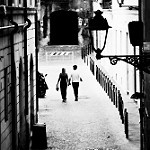
Scene: Outdoor